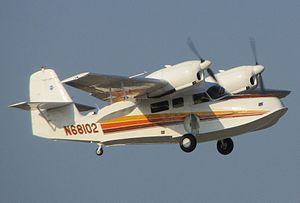
Le Grumman G-44 Widgeon est un hydravion amphibie bimoteur pouvant accueillir des passagers, assez proche dans sa conception du Grumman G-21 Goose.